Birpur, Vaishali

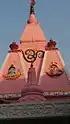

Birpur is connected to Patna by pontoon bridge, Gyaspur andpontoon bridge, and kachchi dargah. When the floating bridge is not operational during the rainy season, people use boats or strimmers to cross the river because Pipa Pool is a seasonal floating bridge. Local vans operate between Gyaspur or Kachidragh.